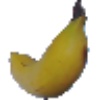
Label: Banana 1